Charter Oak Firehouse

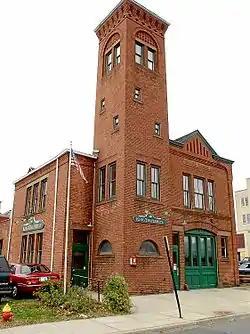

The Charter Oak Firehouse is a historic former fire station at 105 Hanover Street in Meriden, Connecticut. Built in 1876, it was the first firehouse built in Meriden, and is the oldest surviving municipal building in the city. The firehouse was listed on the National Register of Historic Places on March 17, 1994. It has been converted into a private tattoo studio.